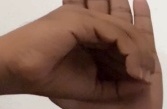
ASL sign: 0